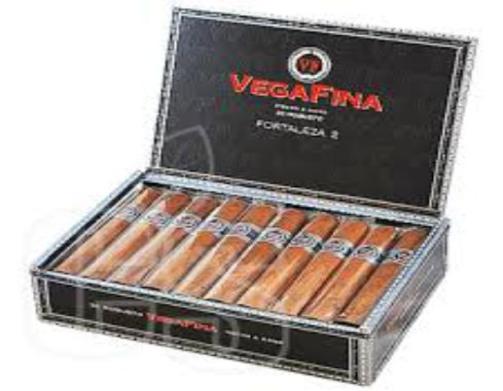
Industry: Necessities